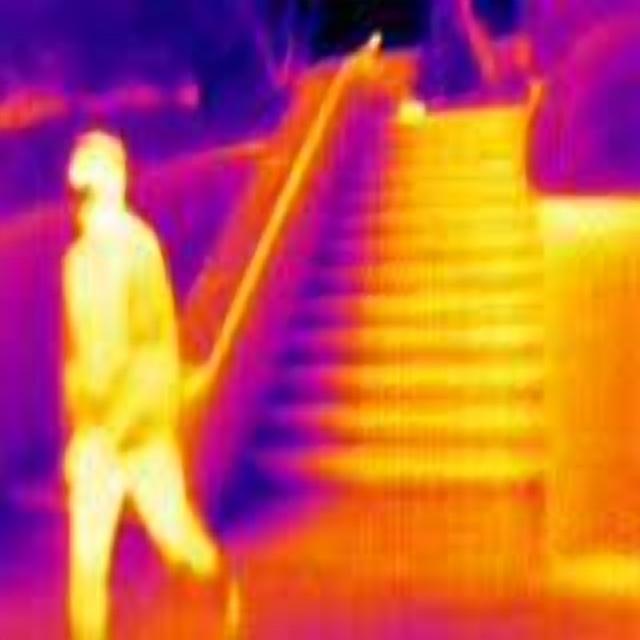
Detected objects:
label: person